Shelford Priory

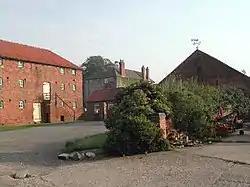
Shelford Manor

Shelford Priory is a former Augustinian Monastery located in the village of Shelford, Nottinghamshire, United Kingdom. The priory was founded by Ralph Haunselyn around 1160–80 and dissolved in 1536. Little remains of the original priory. Following dissolution it was granted to Michael Stanhope, and c.1600 Shelford Manor was constructed on the site. The manor was fortified and then partially destroyed during the English Civil War. The house was reconstructed c.1678, however, it was altered in the 18th and 19th centuries. It is now known as Shelford Manor and is a private residence.